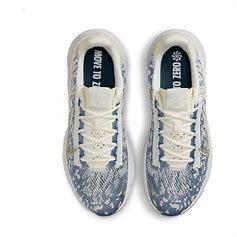
Brand: Nike
Model: Superrep Go 3 Flyknit Next Nature